Brookhill, Queensland

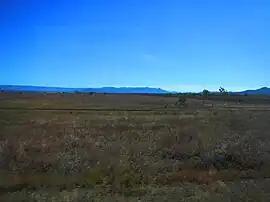
Brookhill landscape, 2013

Brookhill is a rural locality in the City of Townsville, Queensland, Australia. In the , Brookhill had a population of 88 people.